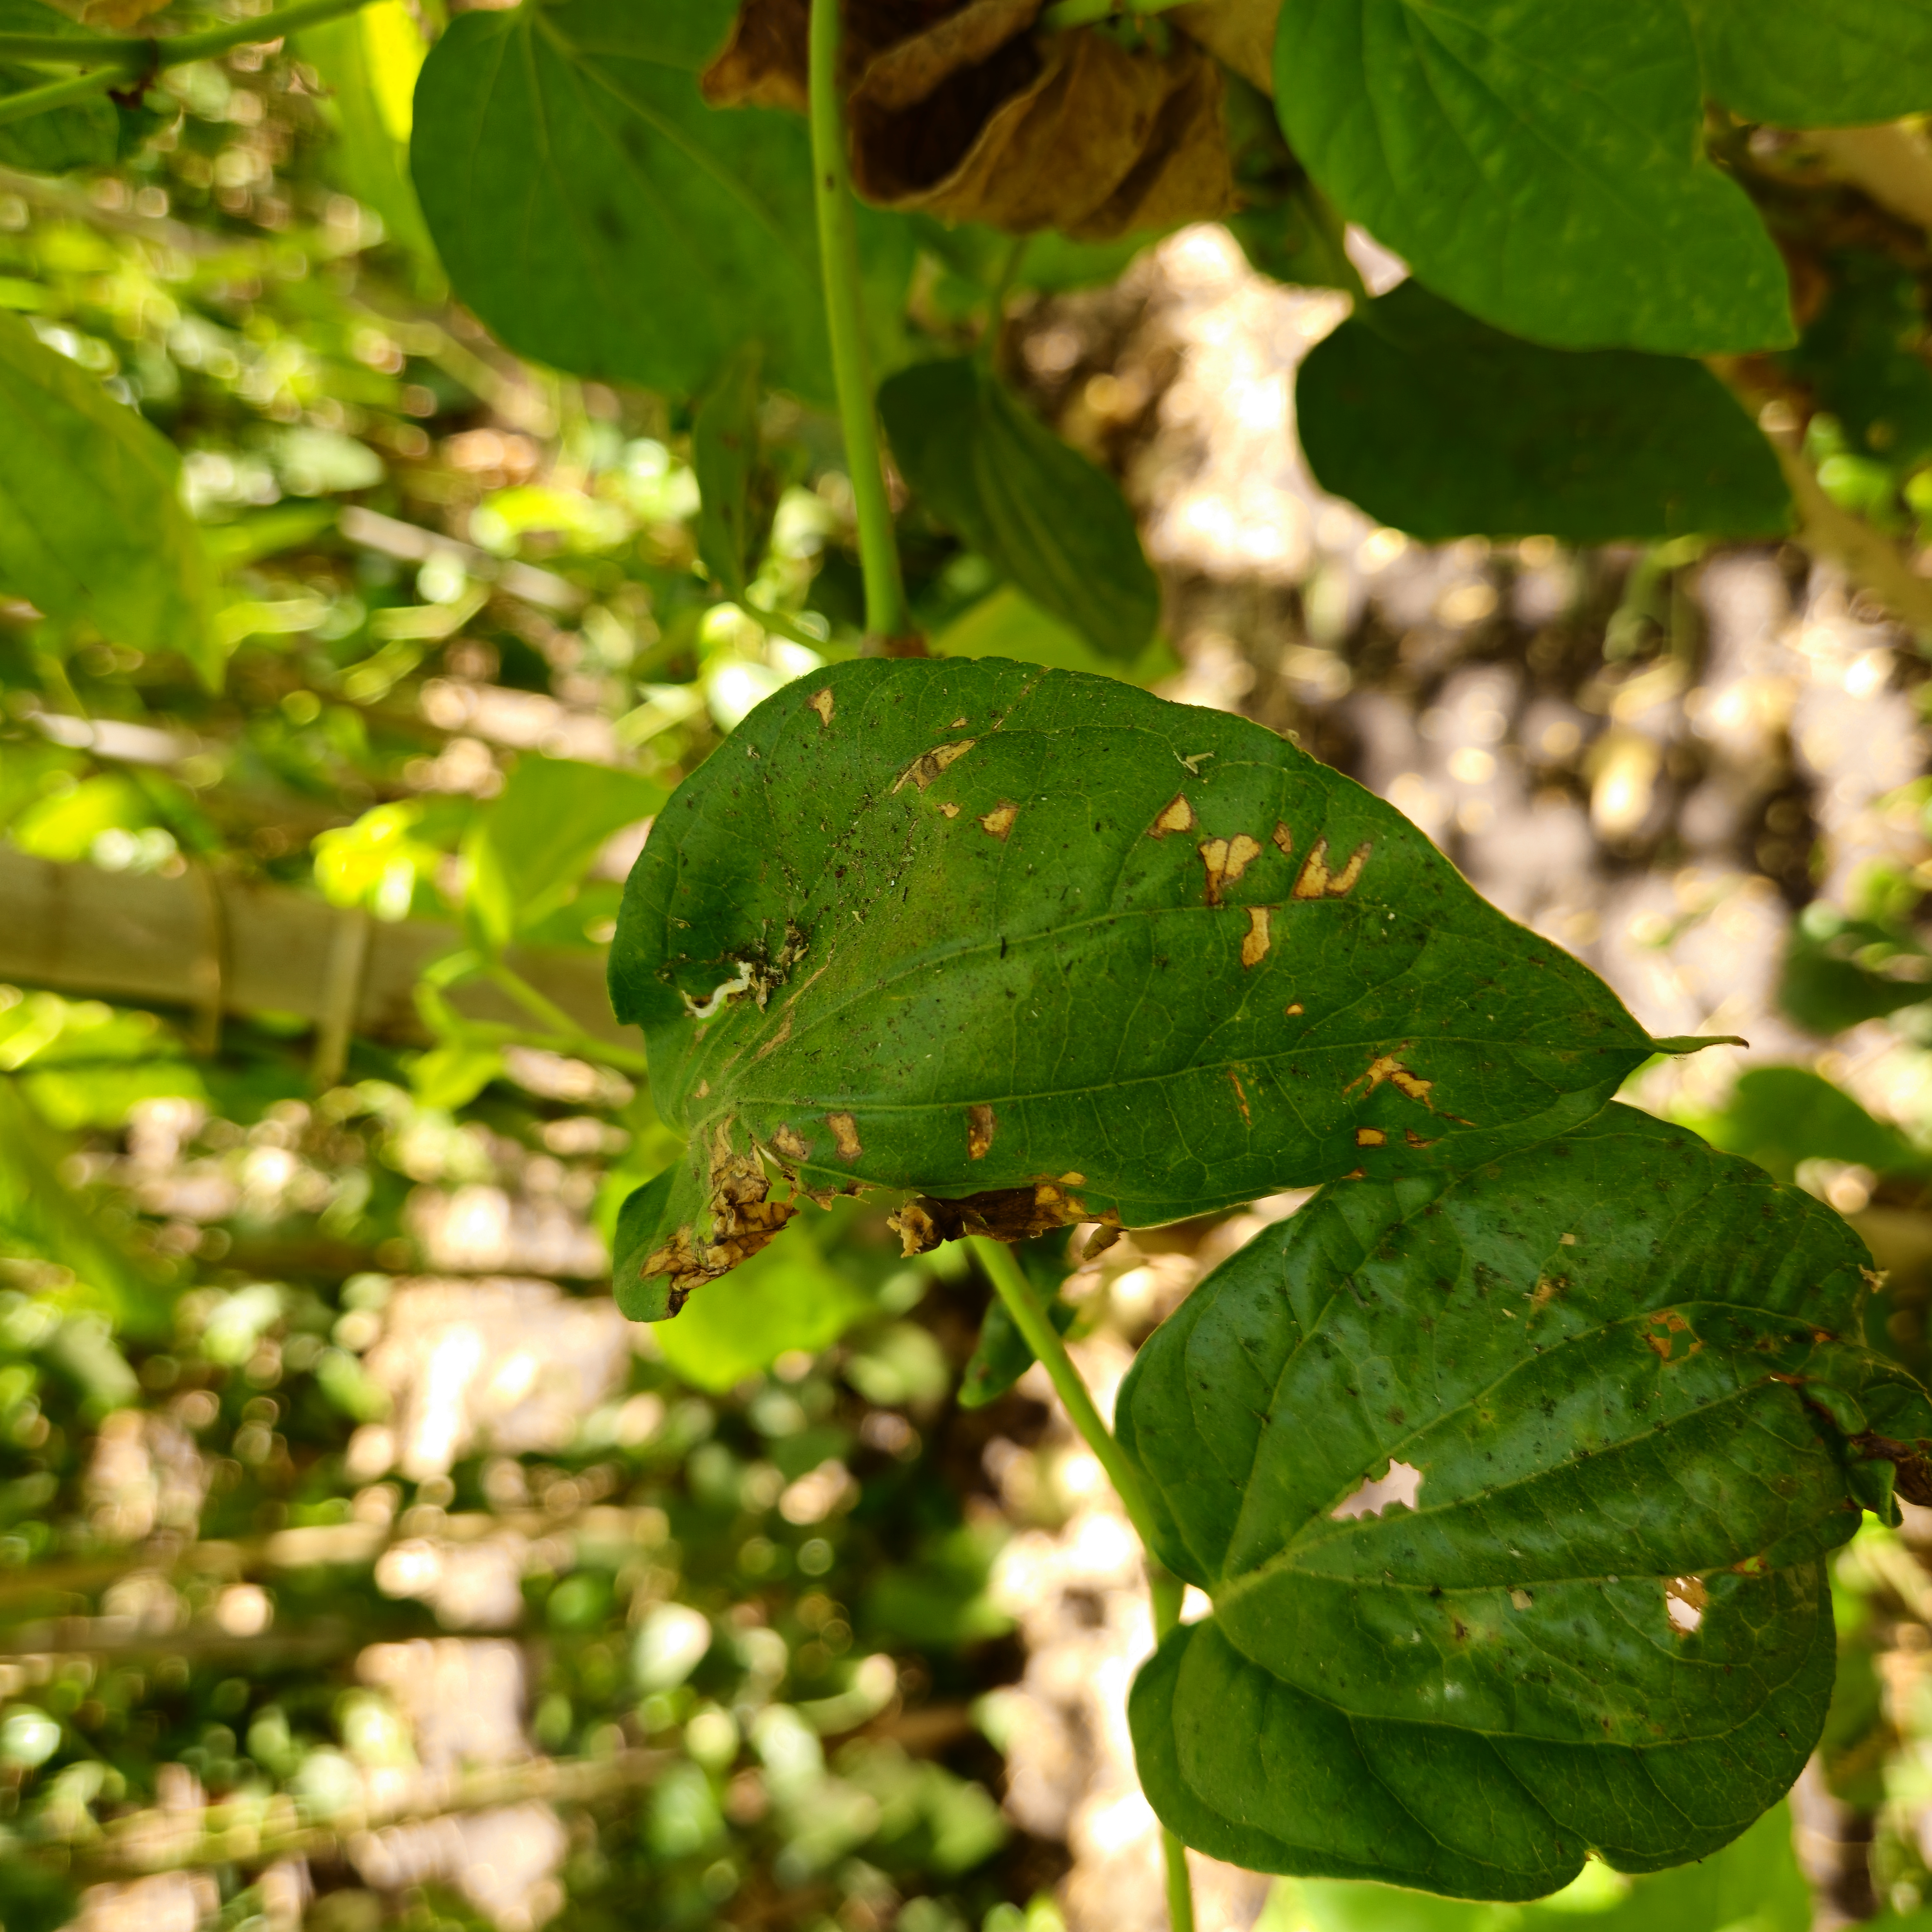
Label: Diseased